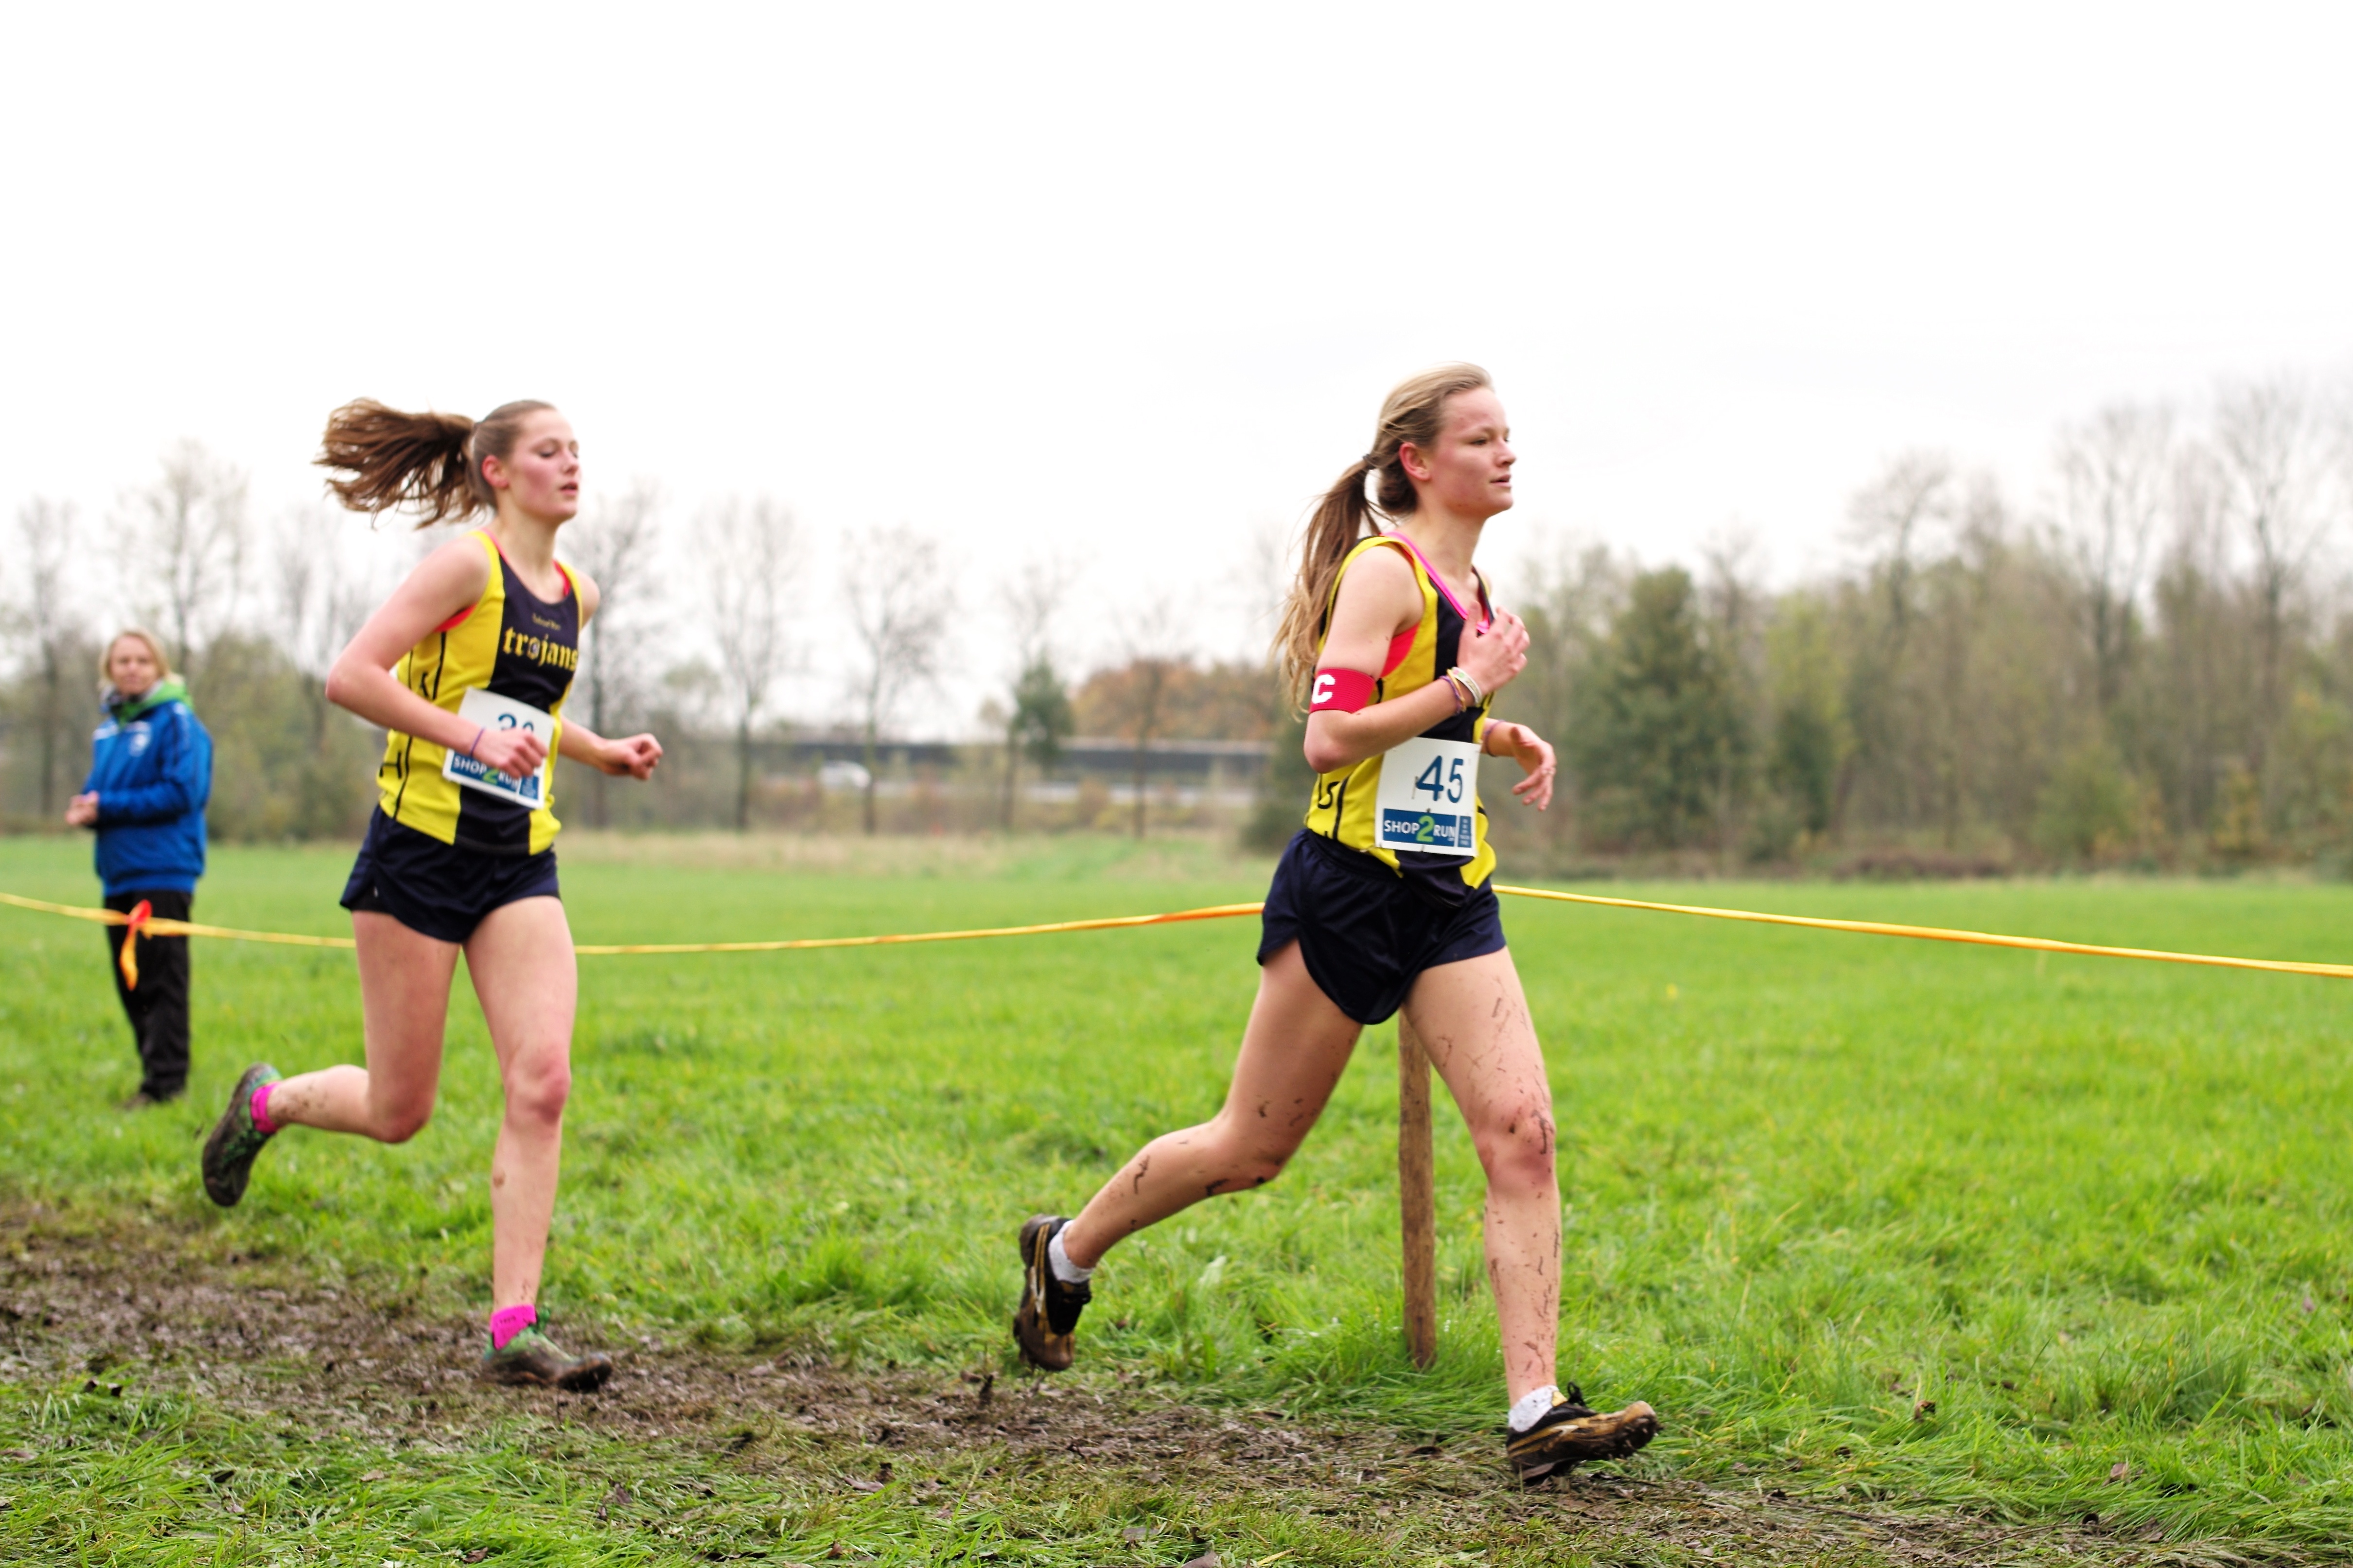
person, running, recreation, jogging, race, sports, endurance, athletics, sprint, physical exercise, outdoor recreation, human action, individual sports, endurance sports, ultramarathon, duathlon, long distance running, cross country running, half marathon, cross country cycling, middle distance running